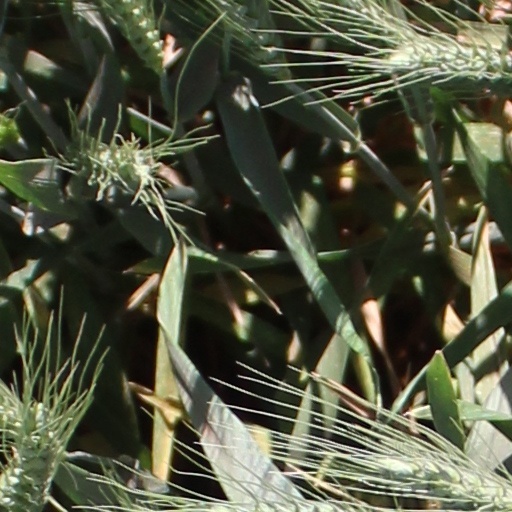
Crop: wheat